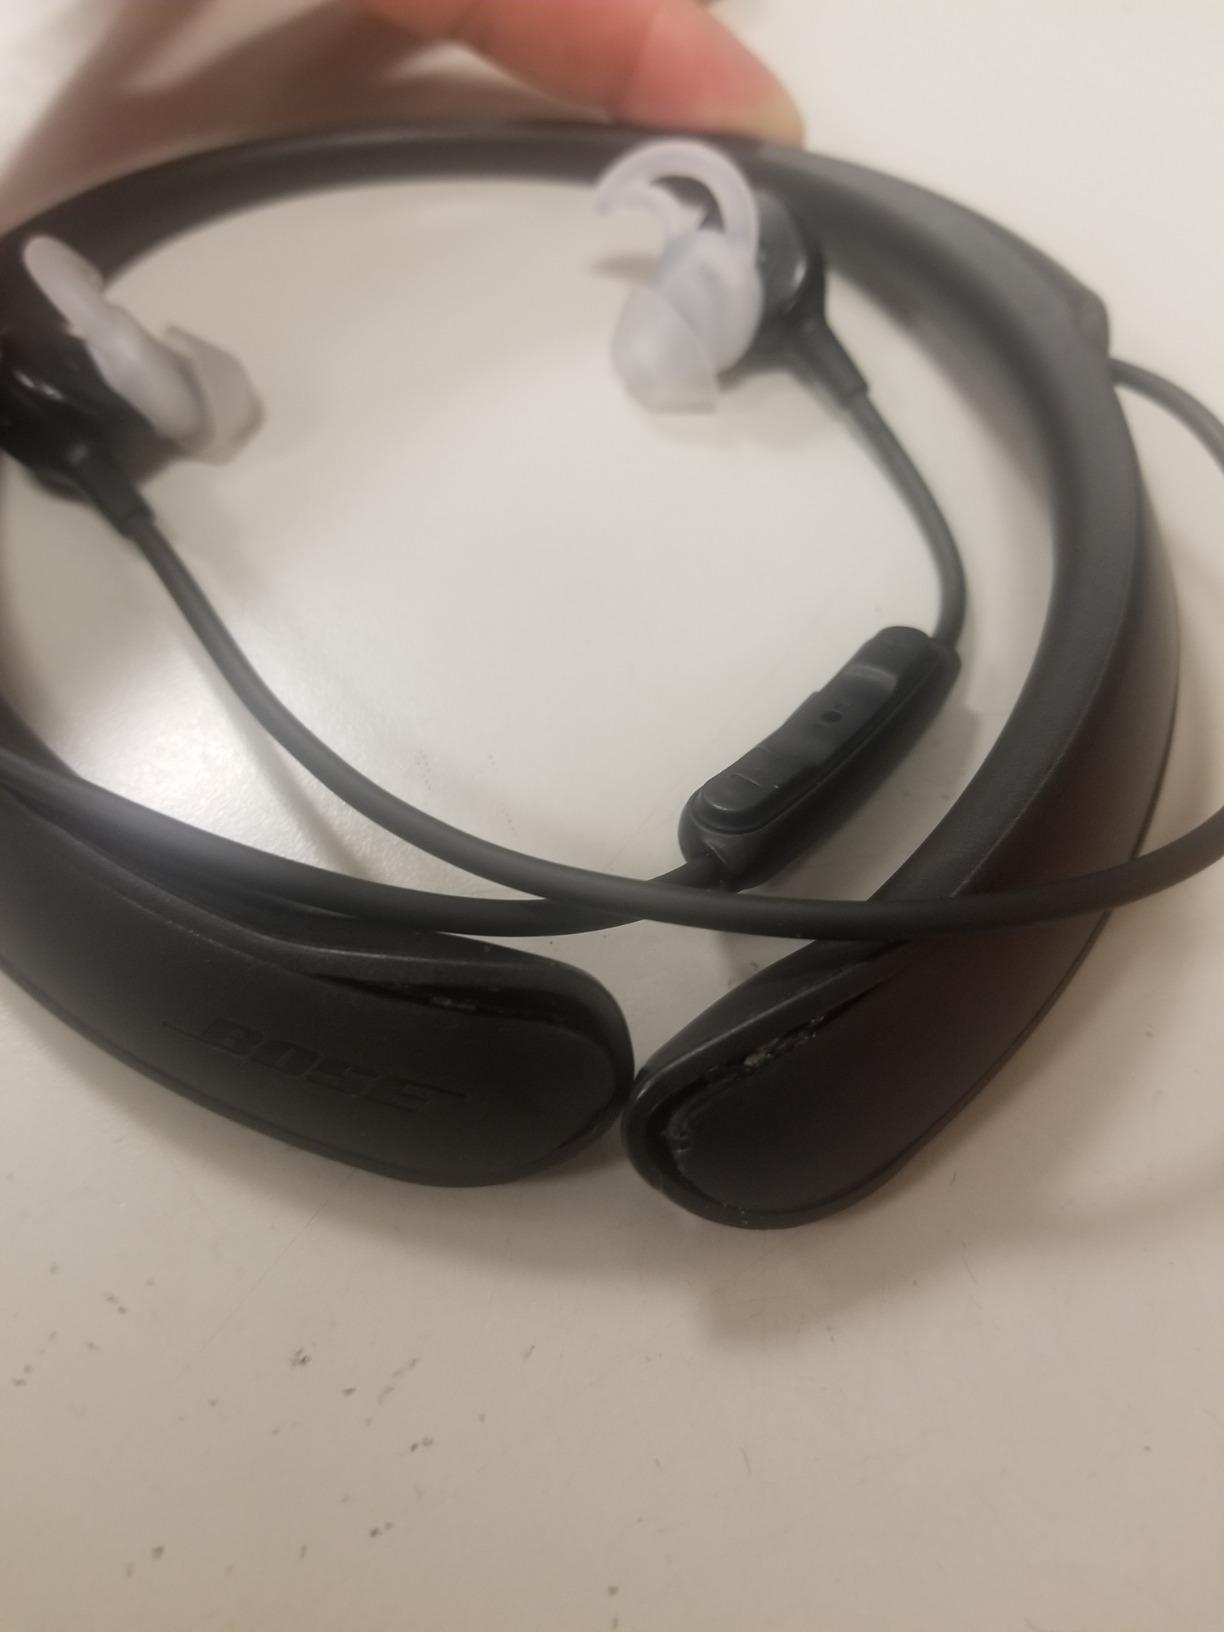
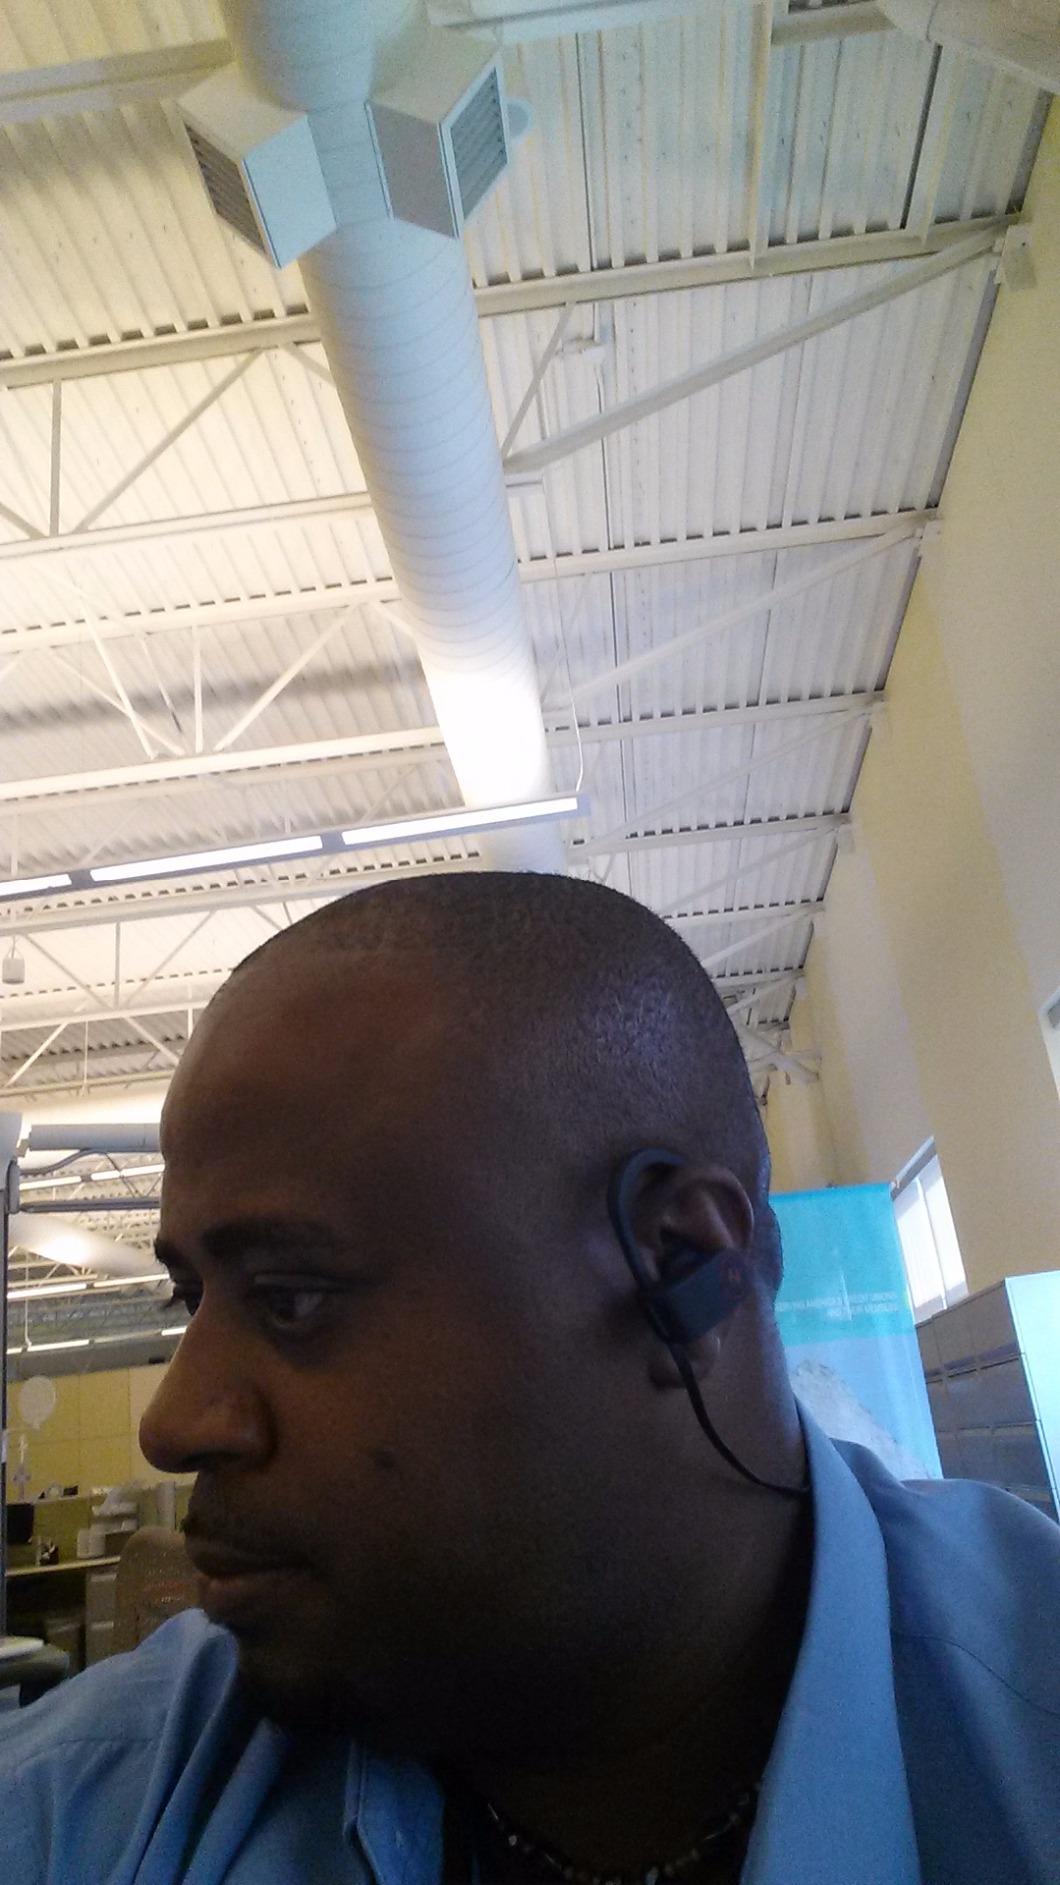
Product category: headphones
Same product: no